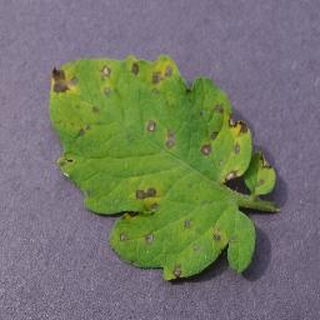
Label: tomato_septoria_leaf_spot